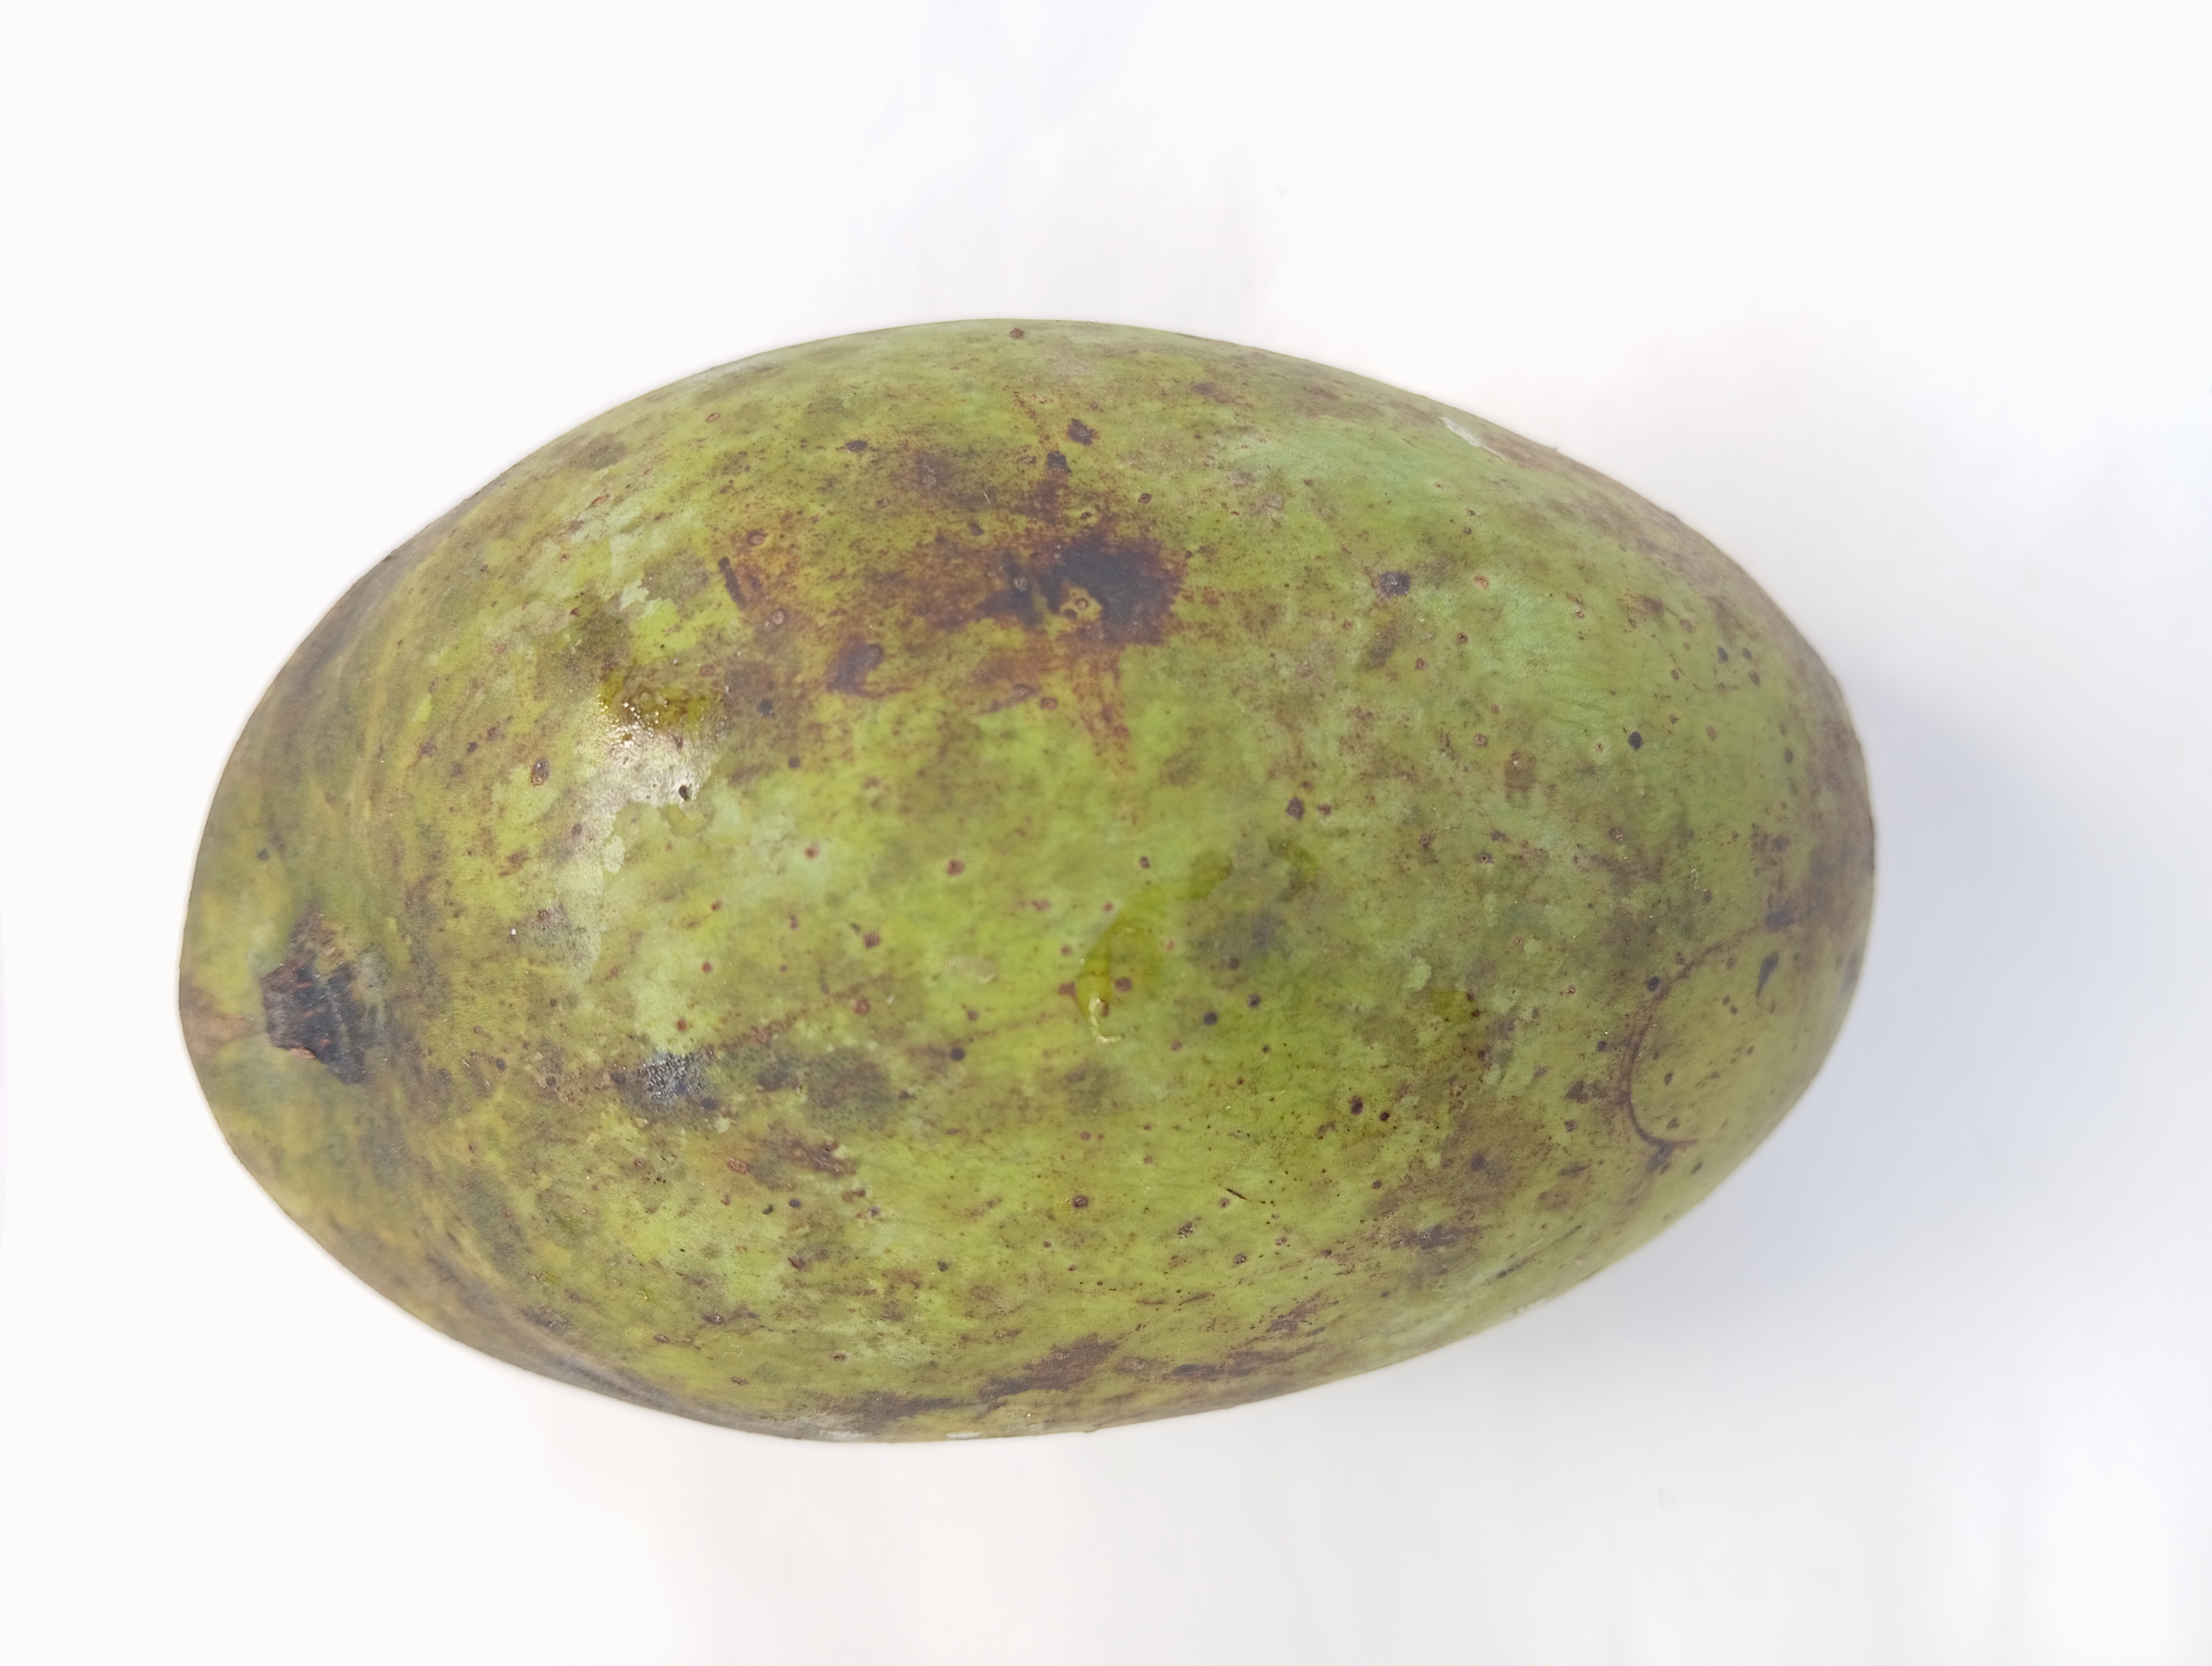
Mango variety: Fazli